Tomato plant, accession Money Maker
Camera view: horizontal (90 deg, fisheye); turntable rotation: 90 degrees
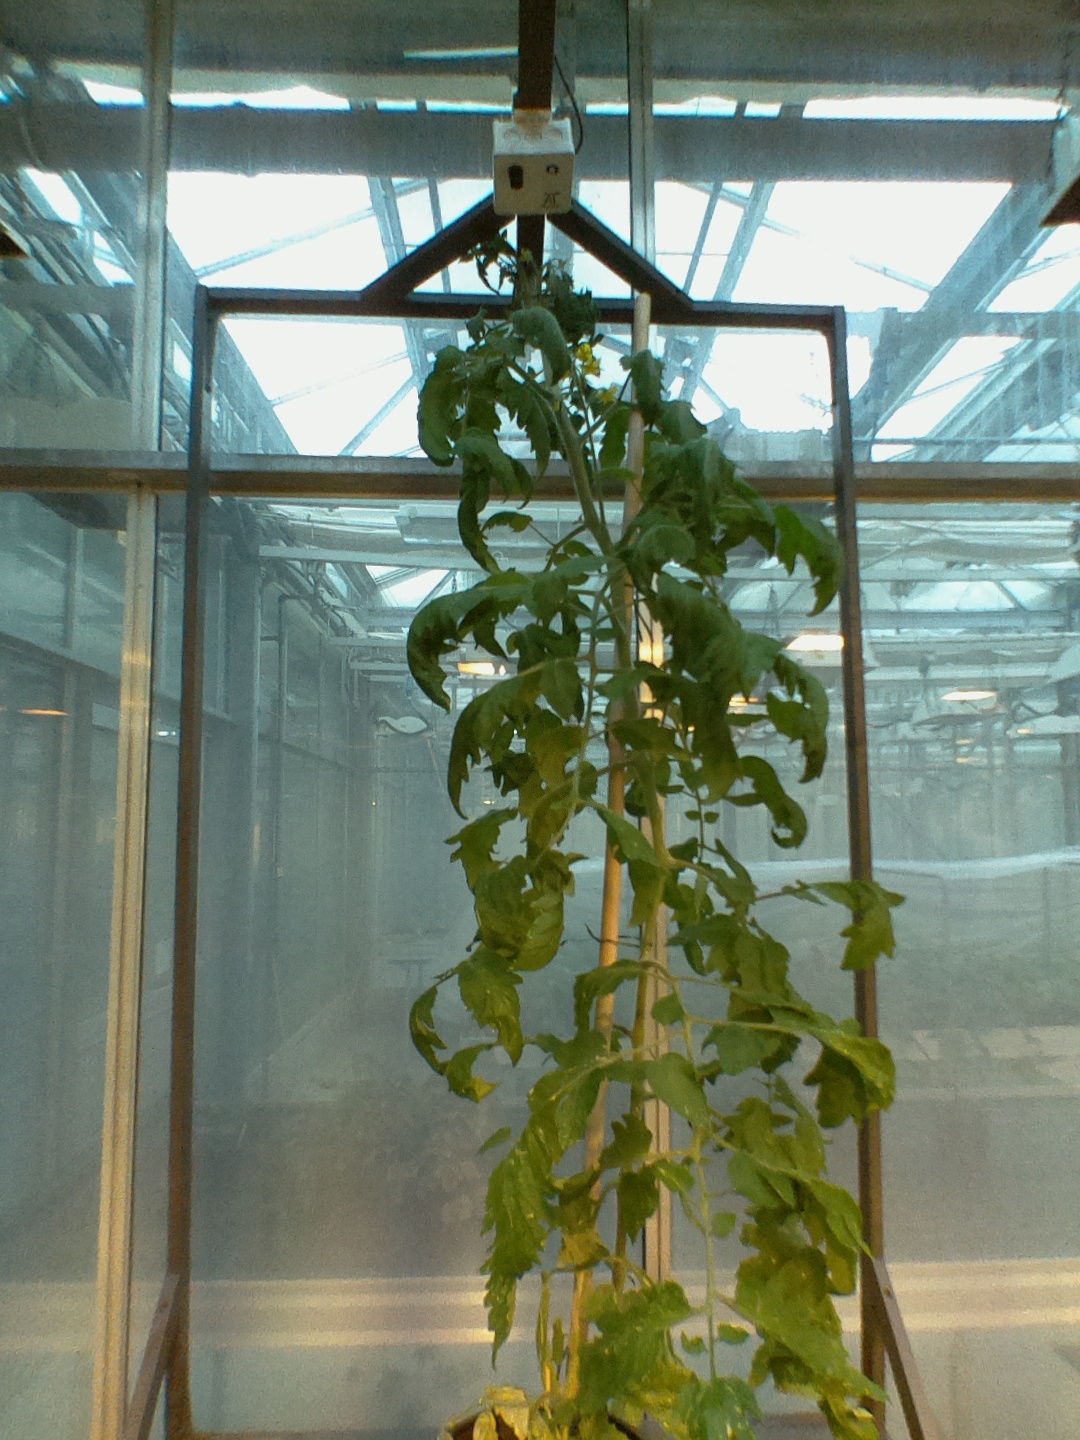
BBCH growth stage 70: Fruits at the main stem or branches visibles